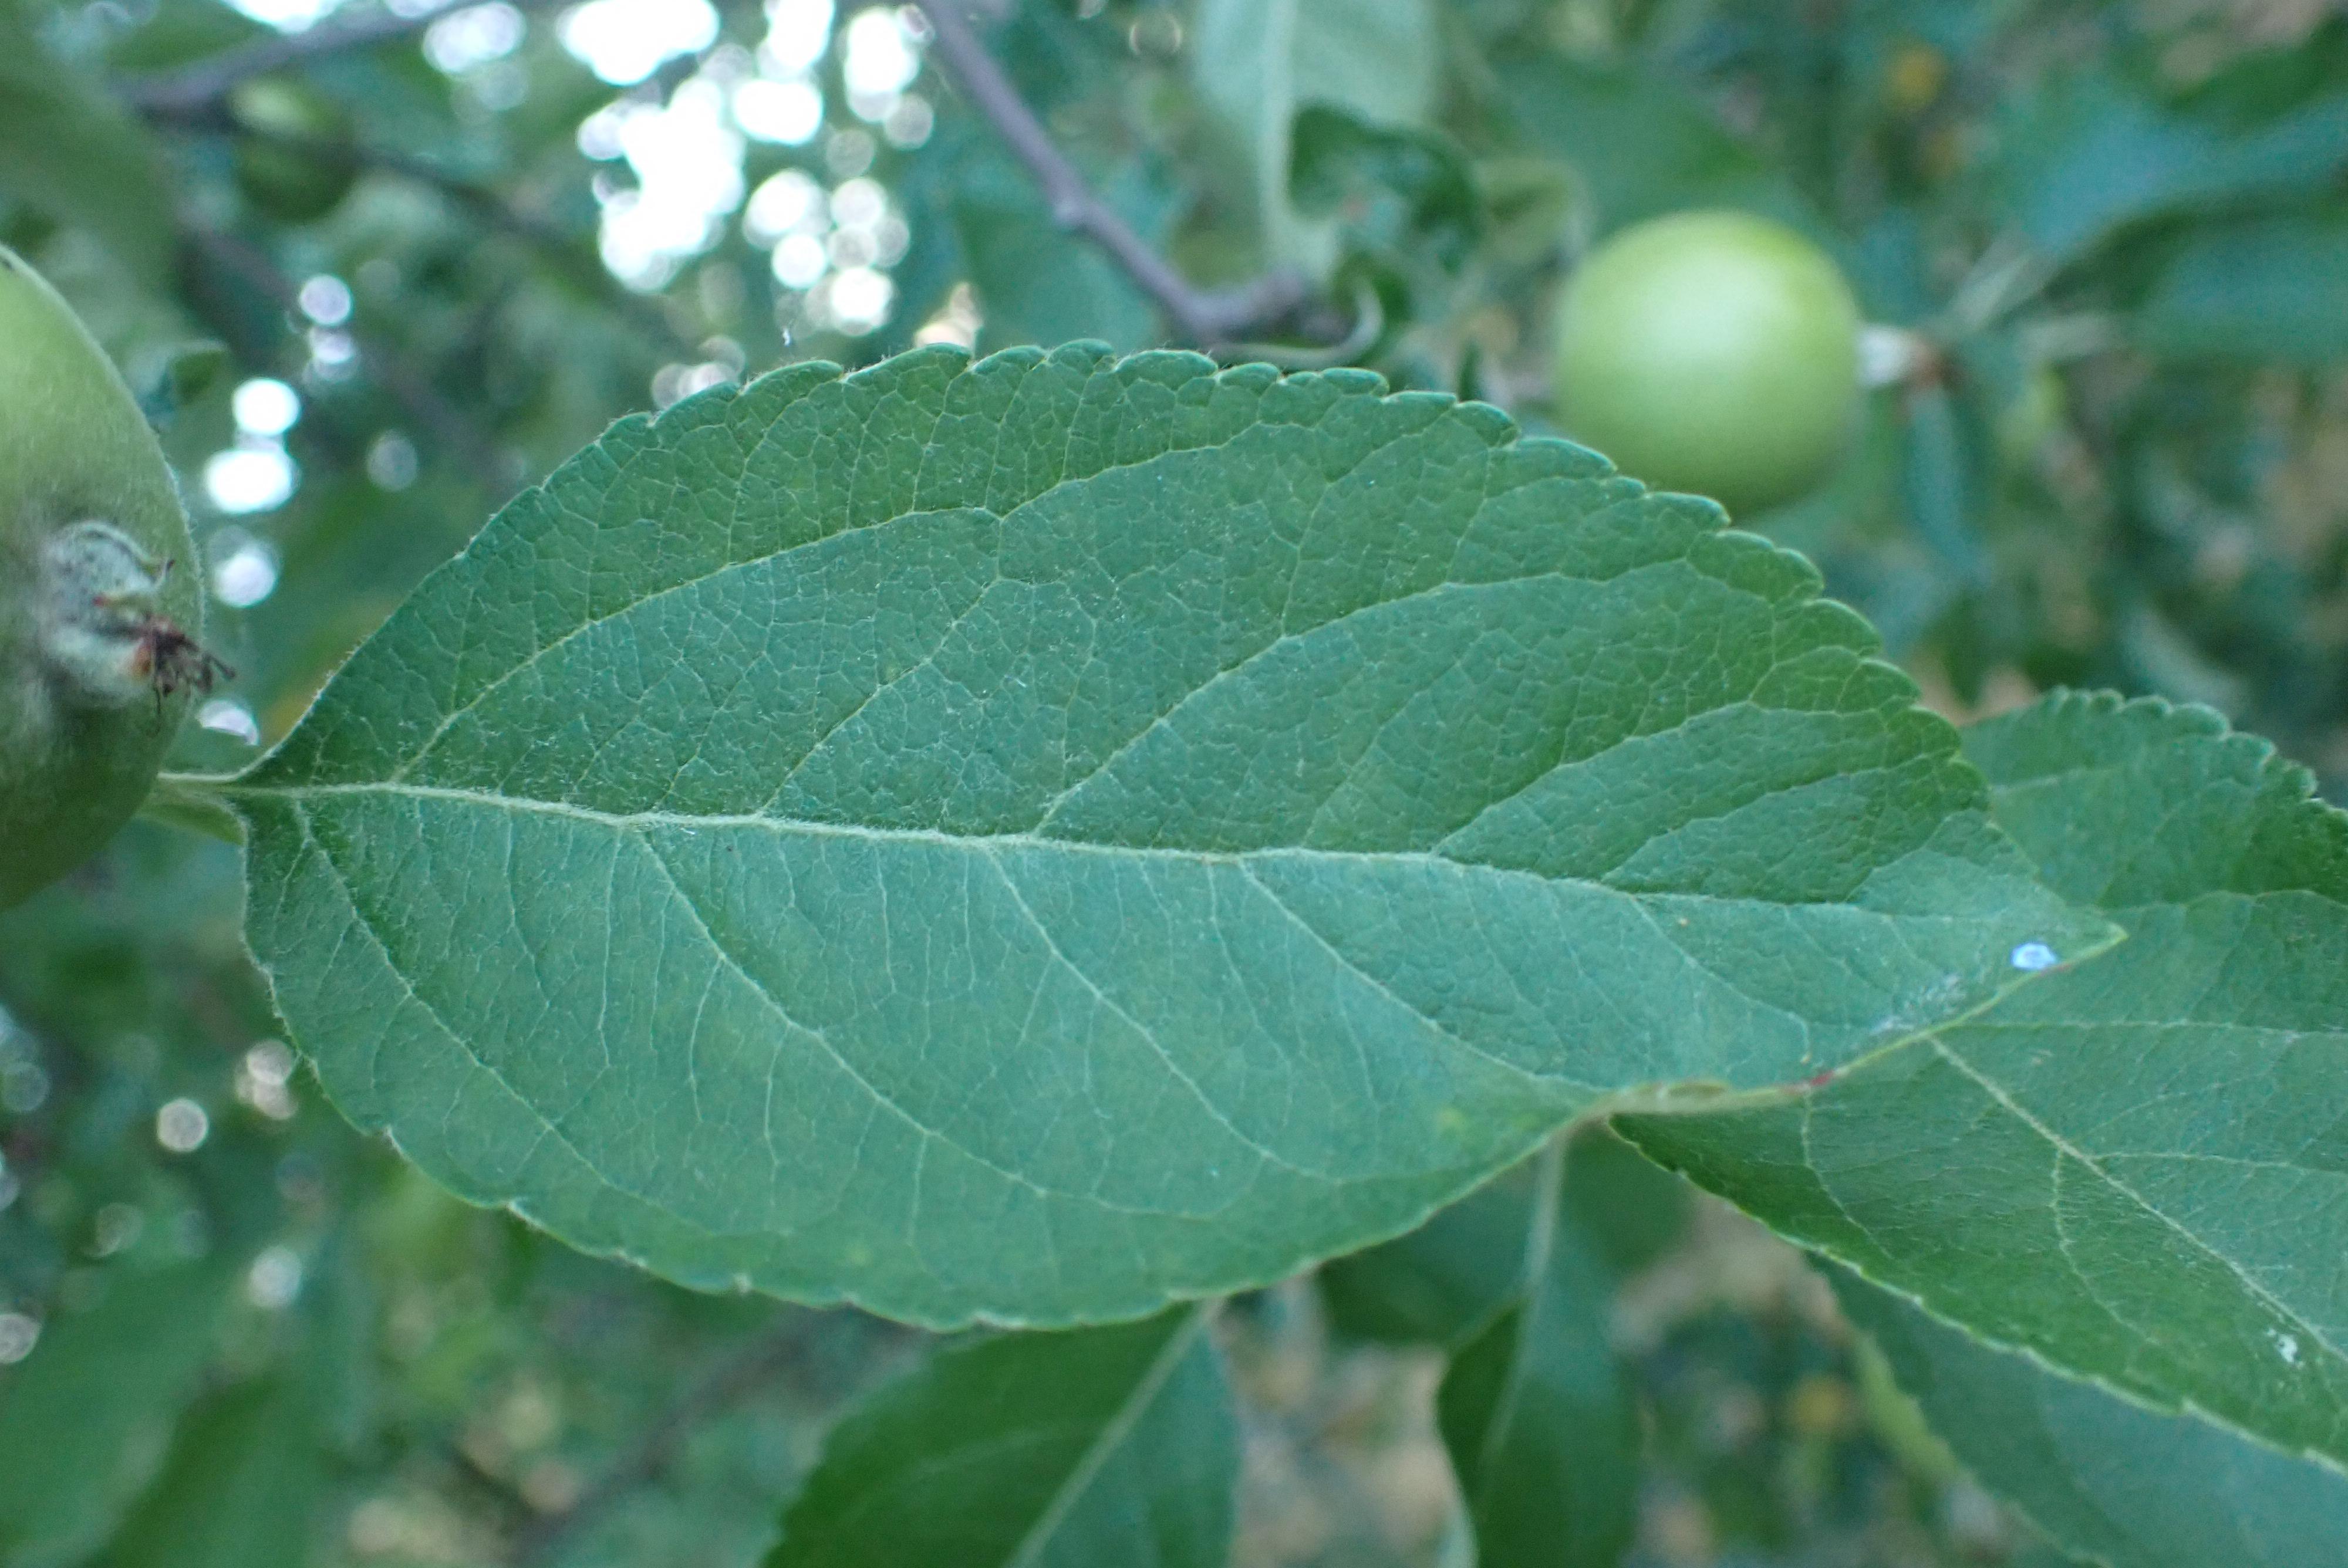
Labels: healthy